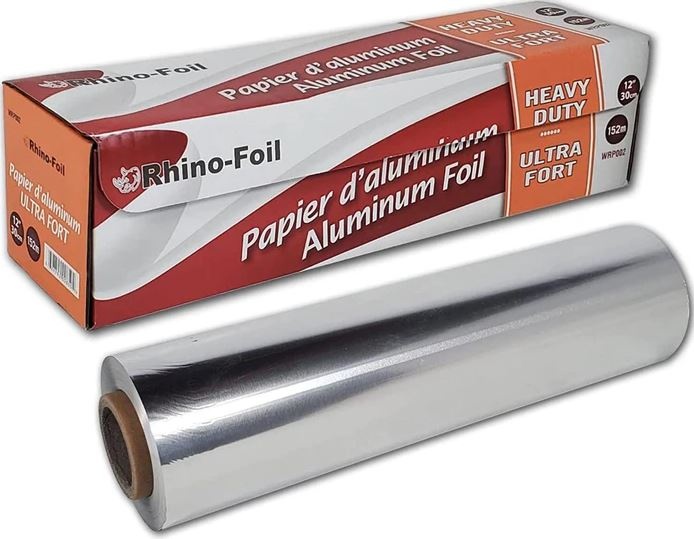
Aluminium Foil Roll
Aluminium Foil Roll Size: 12"x152m Material: Aluminum Soak Proof Pully and Teeth Blades
Brand: Econo Wholesale
Category: Home & Garden > Kitchen & Dining > Food Storage > Food Wraps > Foil